1986 British International Helicopters Chinook crash

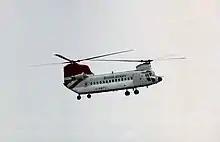
The helicopter involved in the accident photographed in 1982.

On 6 November 1986, a Boeing-Vertol Model 234LR Chinook helicopter returning workers from the Brent oilfield crashed on approach to land at Sumburgh Airport in the Shetland Islands. At from the runway the helicopter had a catastrophic forward transmission failure which caused the tandem rotor blades to collide. The helicopter crashed into the sea and sank. Forty-three passengers and two crew members were killed in the crash; one passenger and one crew member survived with injuries.